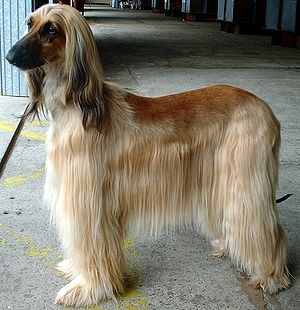
Afghansk mynde
En Afghansk mynde eller afghaner er en hunderace. Det er en mellemstor mynde med en utrolig pelspragt. Den er en urgammel race af orientalsk oprindelse.